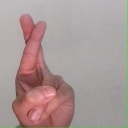
अक्षर: र